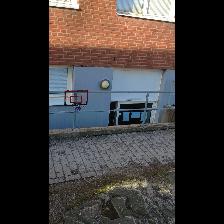
Label: NonHuman